New York State Route 8

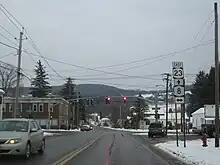
NY 23 eastbound at NY 8 in South New Berlin

In the 1930 renumbering of state highways in New York, NY 8 was assigned to most of its current alignment from Deposit to Hague. The route also extended eastward to Wright (southeast of Ticonderoga) on modern NY 9N, NY 22, and County Route 2 (CR 2), where it connected to VT F-10 by way of a ferry across Lake Champlain. From Clayville to Utica, NY 8 was originally routed along Oneida Street before overlapping with NY 5 and NY 12 along Genesee Street in downtown Utica. After crossing the Mohawk River and the Erie Canal, the three routes separated at the intersection of Herkimer Road, Trenton Road, and Coventry Avenue northeast of downtown. NY 8 then followed Coventry Avenue and Walker Road northeast to Deerfield, where NY 8 joined its modern alignment.